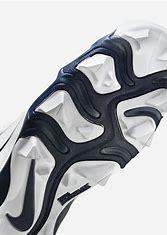
Brand: Nike
Model: Alpha Huarache 4 Keystone